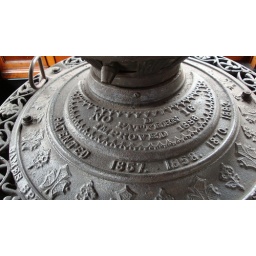
Detail of cast iron stove in train car